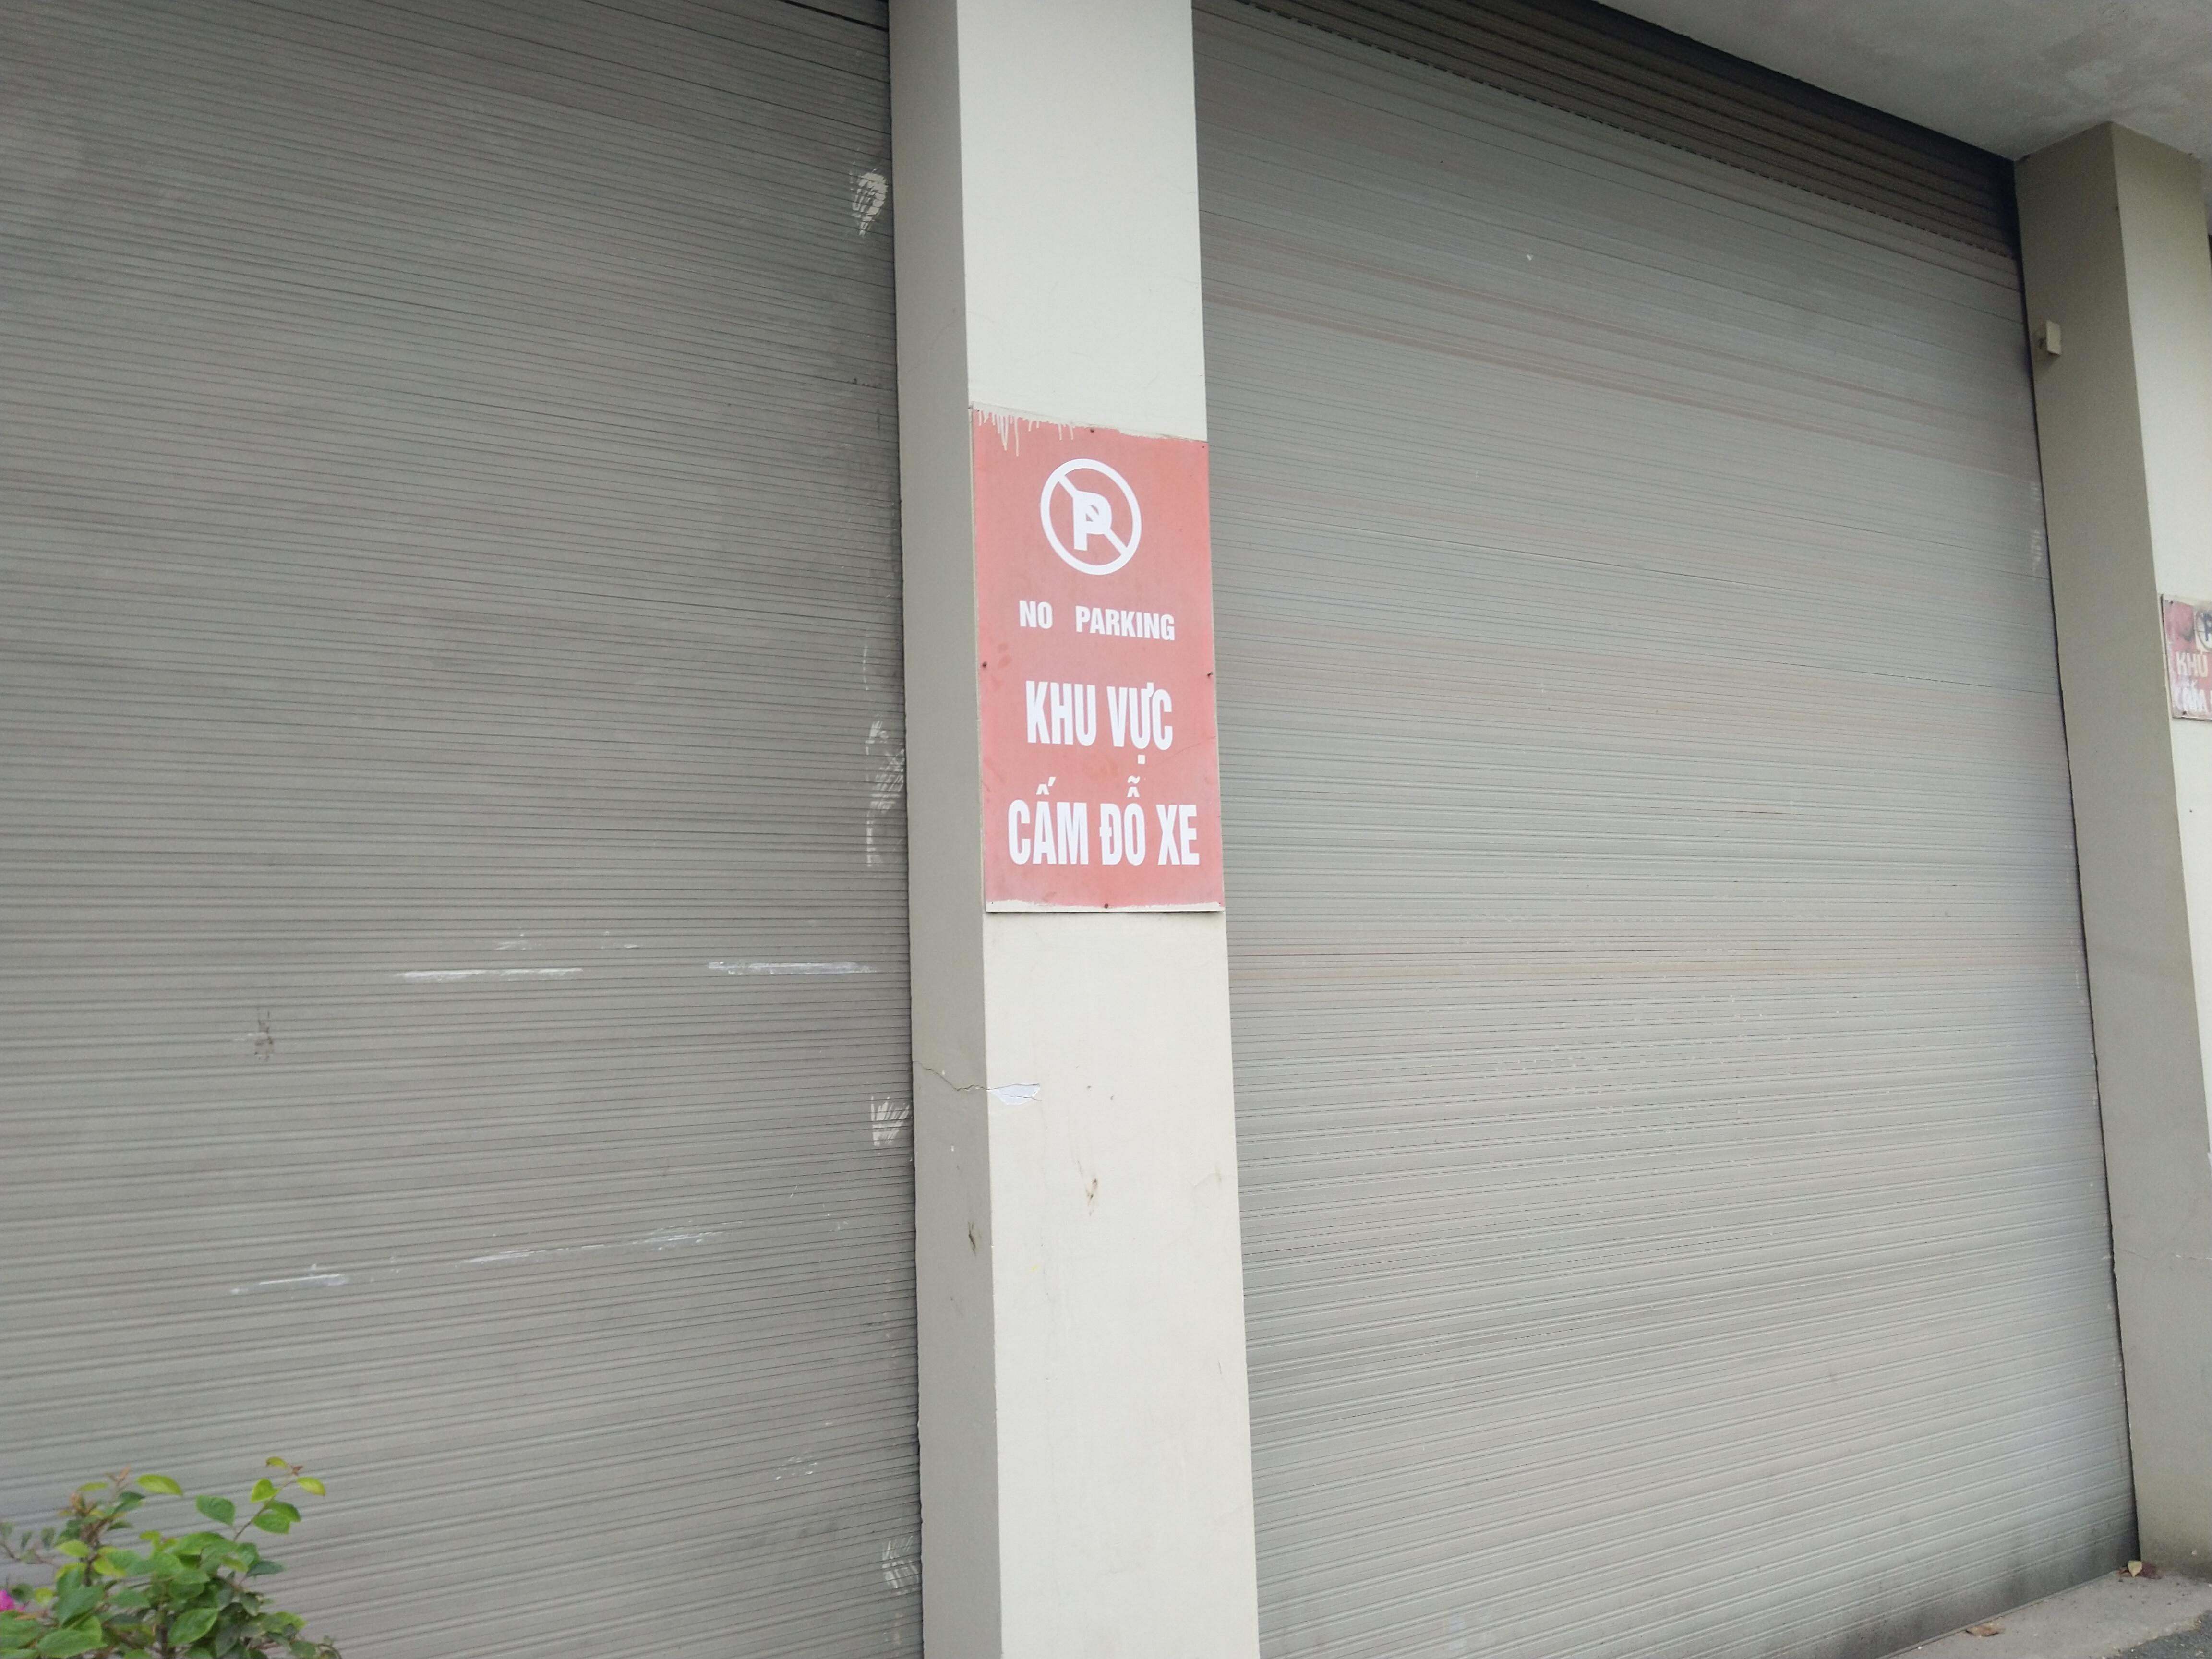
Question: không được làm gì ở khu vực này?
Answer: không được đỗ xe